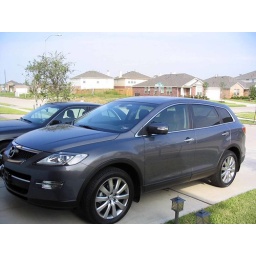
Pure luxury. Everything but the kitchen sink in this baby girl! And she seats 7!